Oswaldo Castro

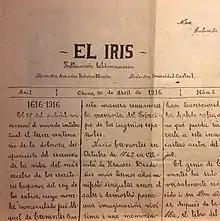
Chone's first weekly, "El Iris," 1916–1935; a copy owned by Columba Coppiano Delgado

Castro's interest in journalism would surface again in Portoviejo when, in 1934, he joined the editorial board of the nascent "Diario Manabita", today known as "El Diario". Macario Gutiérrez Solórzano wrote, "He was always restless, impulsive, exuberant, and even anarchic." His journalistic output would continue with articles such as "La Mística de Pasternak", written for the newspaper's twentieth anniversary edition. He also wrote articles under the anagrammed pseudonym Oscar Waldoosty for Guayaquil's "El Universo" newspaper.